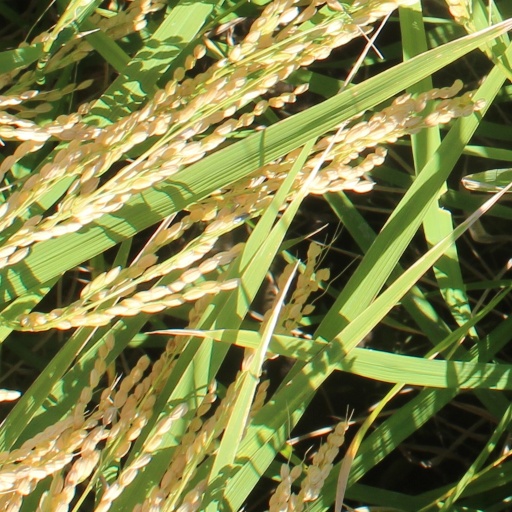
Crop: rice